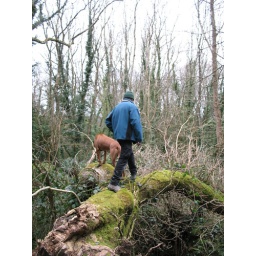
balancing act. Him and Angus walking along a large old fallen tree near hoyles mouth cave, trefloyne, penally pembrokeshire.